Broad Street Bullies (film)

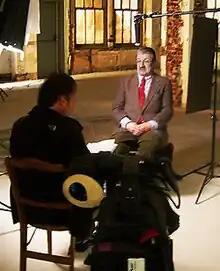
The HBO film's producer George Roy conducting one of its two dozen interviews with hockey historian Bruce "Scoop" Cooper.

Interviews with the following individuals were filmed and appeared in the documentary as themselves: